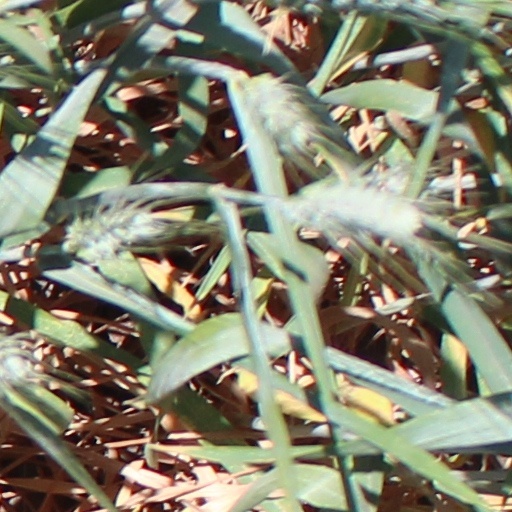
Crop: wheat